Turin Massacre (1864)

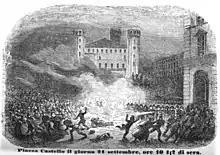
Piazza Castello on Sep 21 at 10:30 pm

Several gatherings of people formed in the city starting at 5 pm, first under the city hall and then under the mayor's residence; the latter on both occasions tried to persuade the protesters to respect the law.